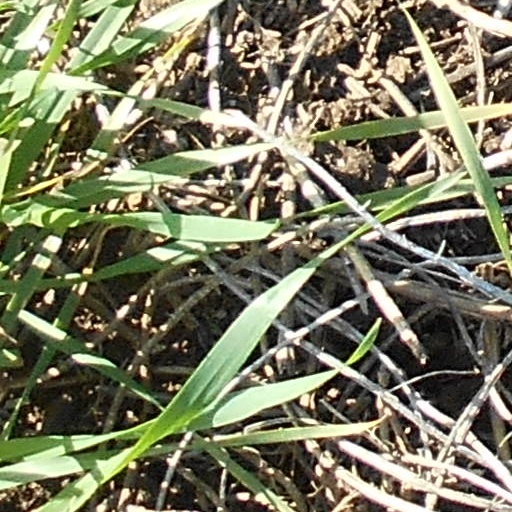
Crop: wheat